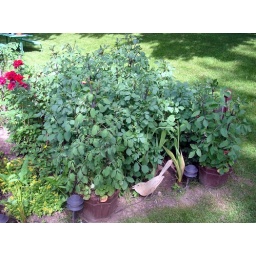
Calla Lily, Primrose, Red Rose, Dahlia and Geraniums in wooden pots with lots of Dahlias Red Rose, and Gladiolas.